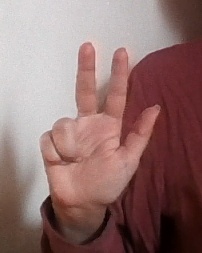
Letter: al